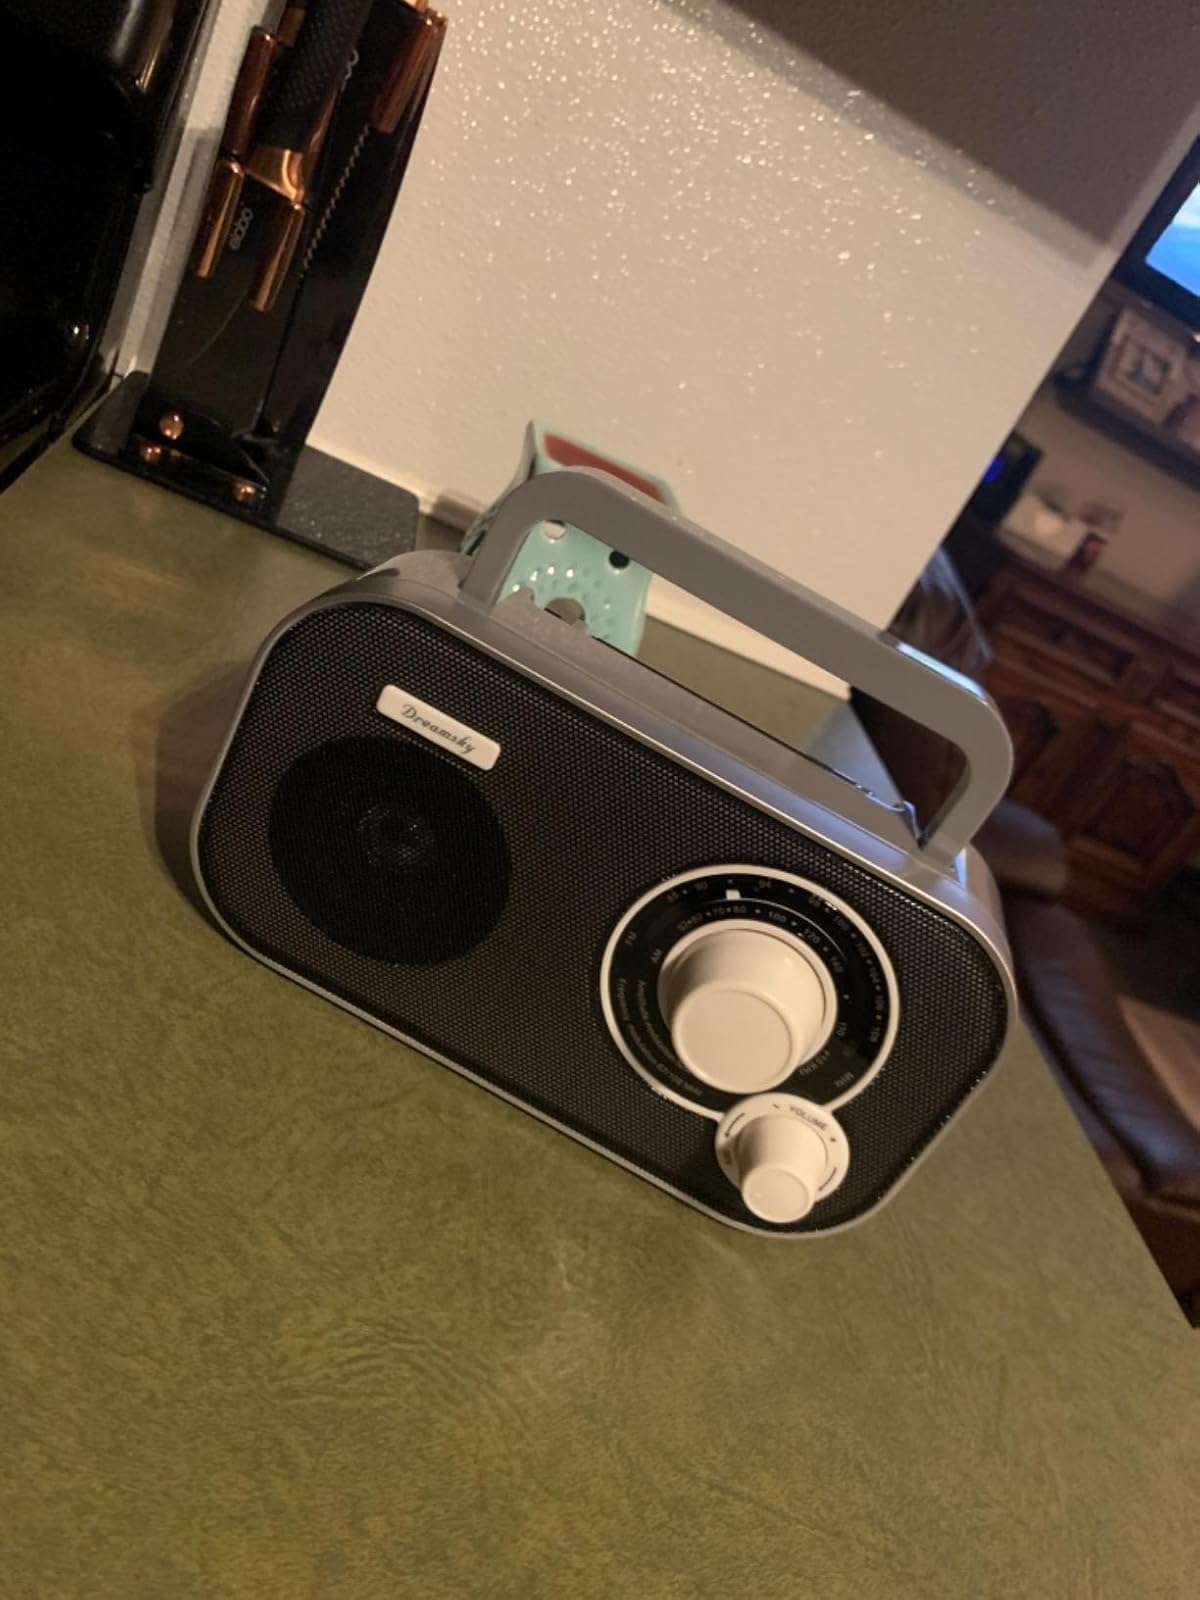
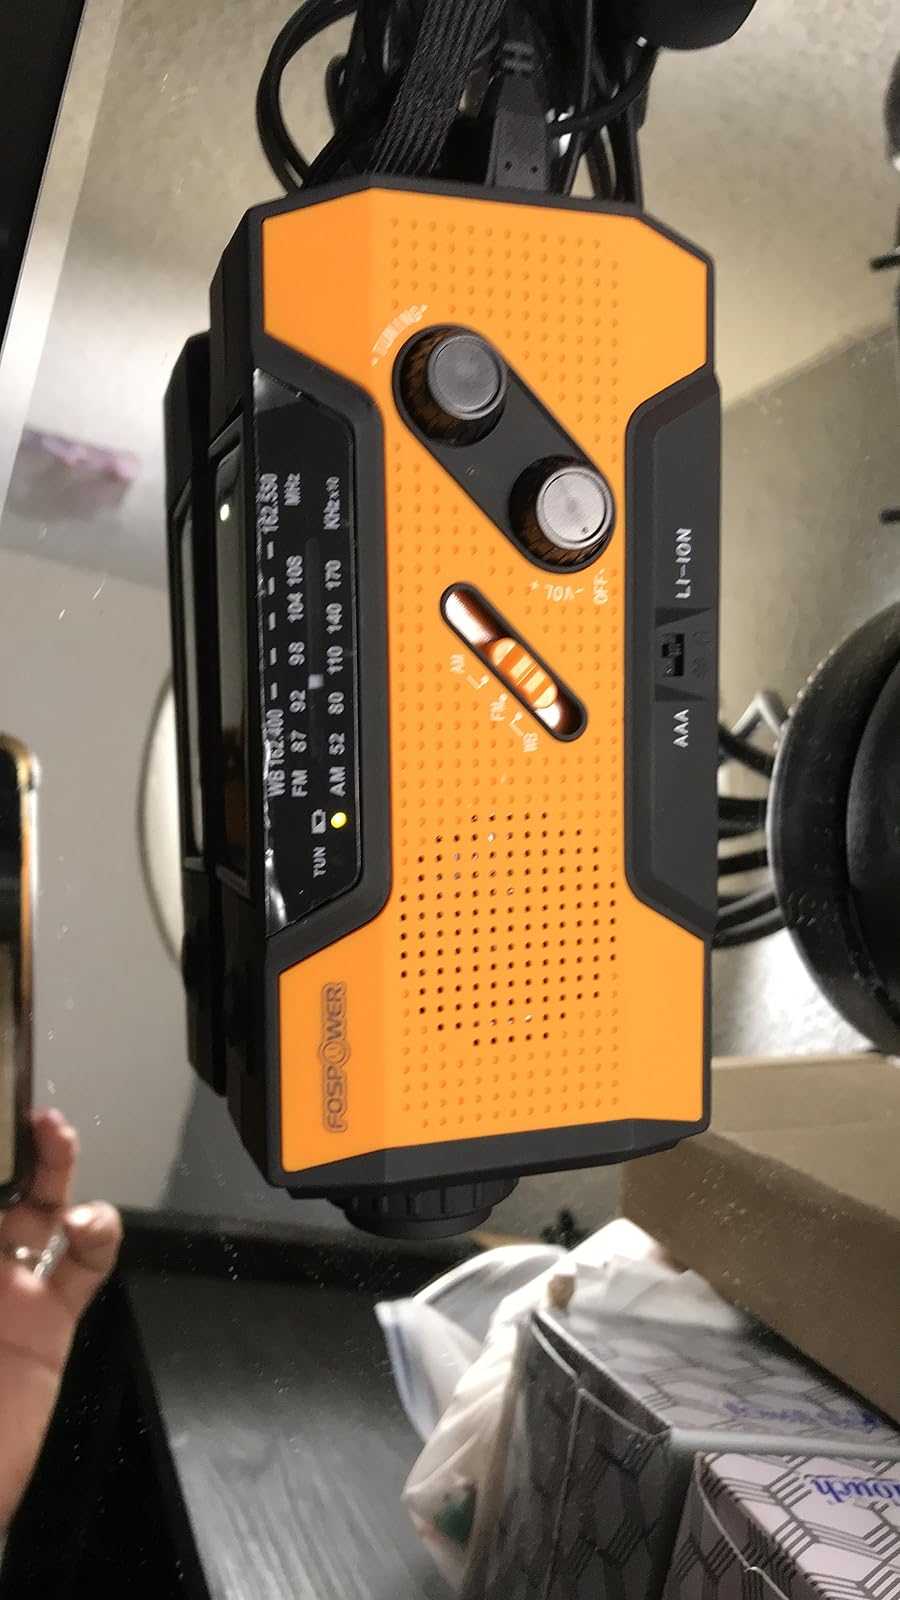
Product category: radio
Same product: no